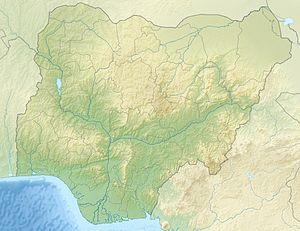
Yola Sud, est une zone de gouvernement local dans l'État d'Adamawa au Nigeria.
Wase est une zone de gouvernement local de l'État du Plateau au Nigeria.
Ifedayo est une zone de gouvernement local de l'État d'Osun au Nigeria.
Le massacre de Dille a lieu la nuit du 13 au 14 juillet 2014 pendant l'insurrection de Boko Haram.
Isuikwuato, est une zone de gouvernement local dans l'État d'Abia au Nigeria.